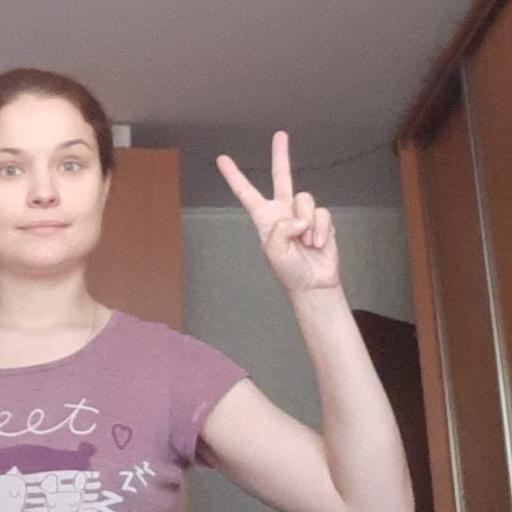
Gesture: peace